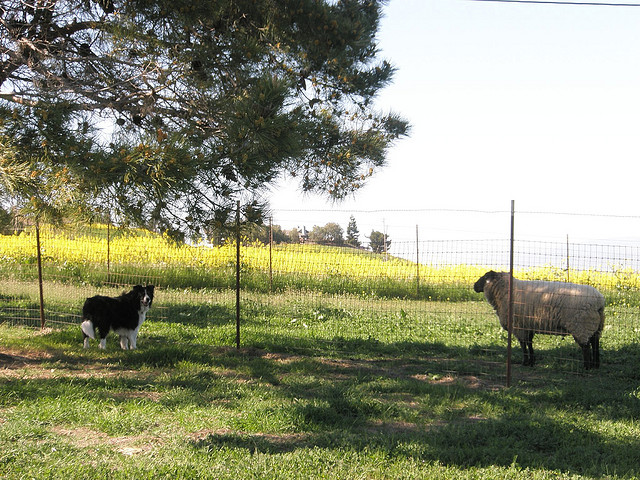
user: Given an image and a question. Answer the question in a short answer. Question: What breed of dog is this? Short Answer:
assistant: border collie